WNDT-CD

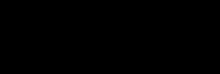
Logo as WEBR-CD

On September 16, 2009, the call sign was changed to WEBR-CD. The religious format stayed mostly the same except the station ID was classified as "WEBR 17 New York", while WEBR-CD 17 was only used on 17.2, re-branding as KTV.